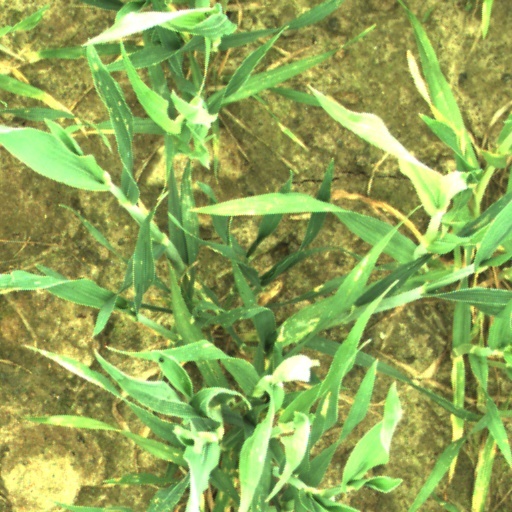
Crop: wheat